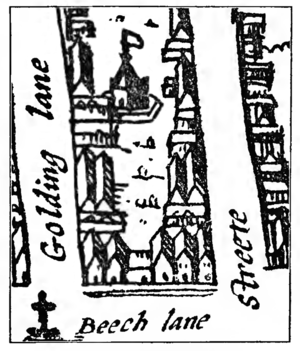
Le Théâtre de la Fortune entre Golding Lane et Whitecross Street au début des années 1600
Le Fortune Playhouse est un ancien théâtre de Londres de l'époque élisabéthaine. Il était situé à l'extérieur de la City, entre la Whitecross Street et l'actuelle Golden Lane. Il entre en fonction en 1600, et est fermé en 1642 par le parlement puritain. Il est démantelé à partir de 1649, et il n'en existe plus aucune trace aujourd'hui.